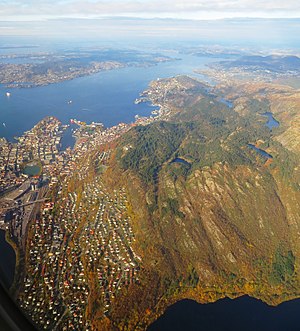
Bergen / Geografi
Bergens fjeld i, med Fløyfjellet midt i bildet. Kommunens østre del er stærkt kuperet med bratte, men stort set afrundede bjerge.
"Bergen er en by og kommune i Vestland fylke; eget fylke frem til 1972. Beliggende på Norges vestkyst, omgivet af ""De syv fjelde"", og omtalt som ""Vestlandets hovedstad"".